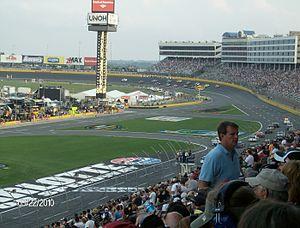
Le Charlotte Motor Speedway est un complexe automobile de type ovale classique utilisé en NASCAR. Il se trouve à Concord ville située dans la banlieue nord à 13 milles de Charlotte dans l'état de Caroline du Nord aux États-Unis.
Logan Lucky ou Le destin des Logan au Québec est un film américain réalisé par Steven Soderbergh, sorti en 2017. Ce film marque le retour du réalisateur au long métrage de cinéma après Effets secondaires.